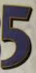
Number: 5